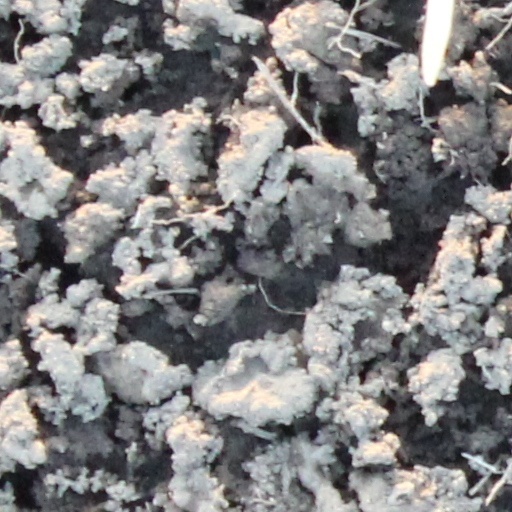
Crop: wheat